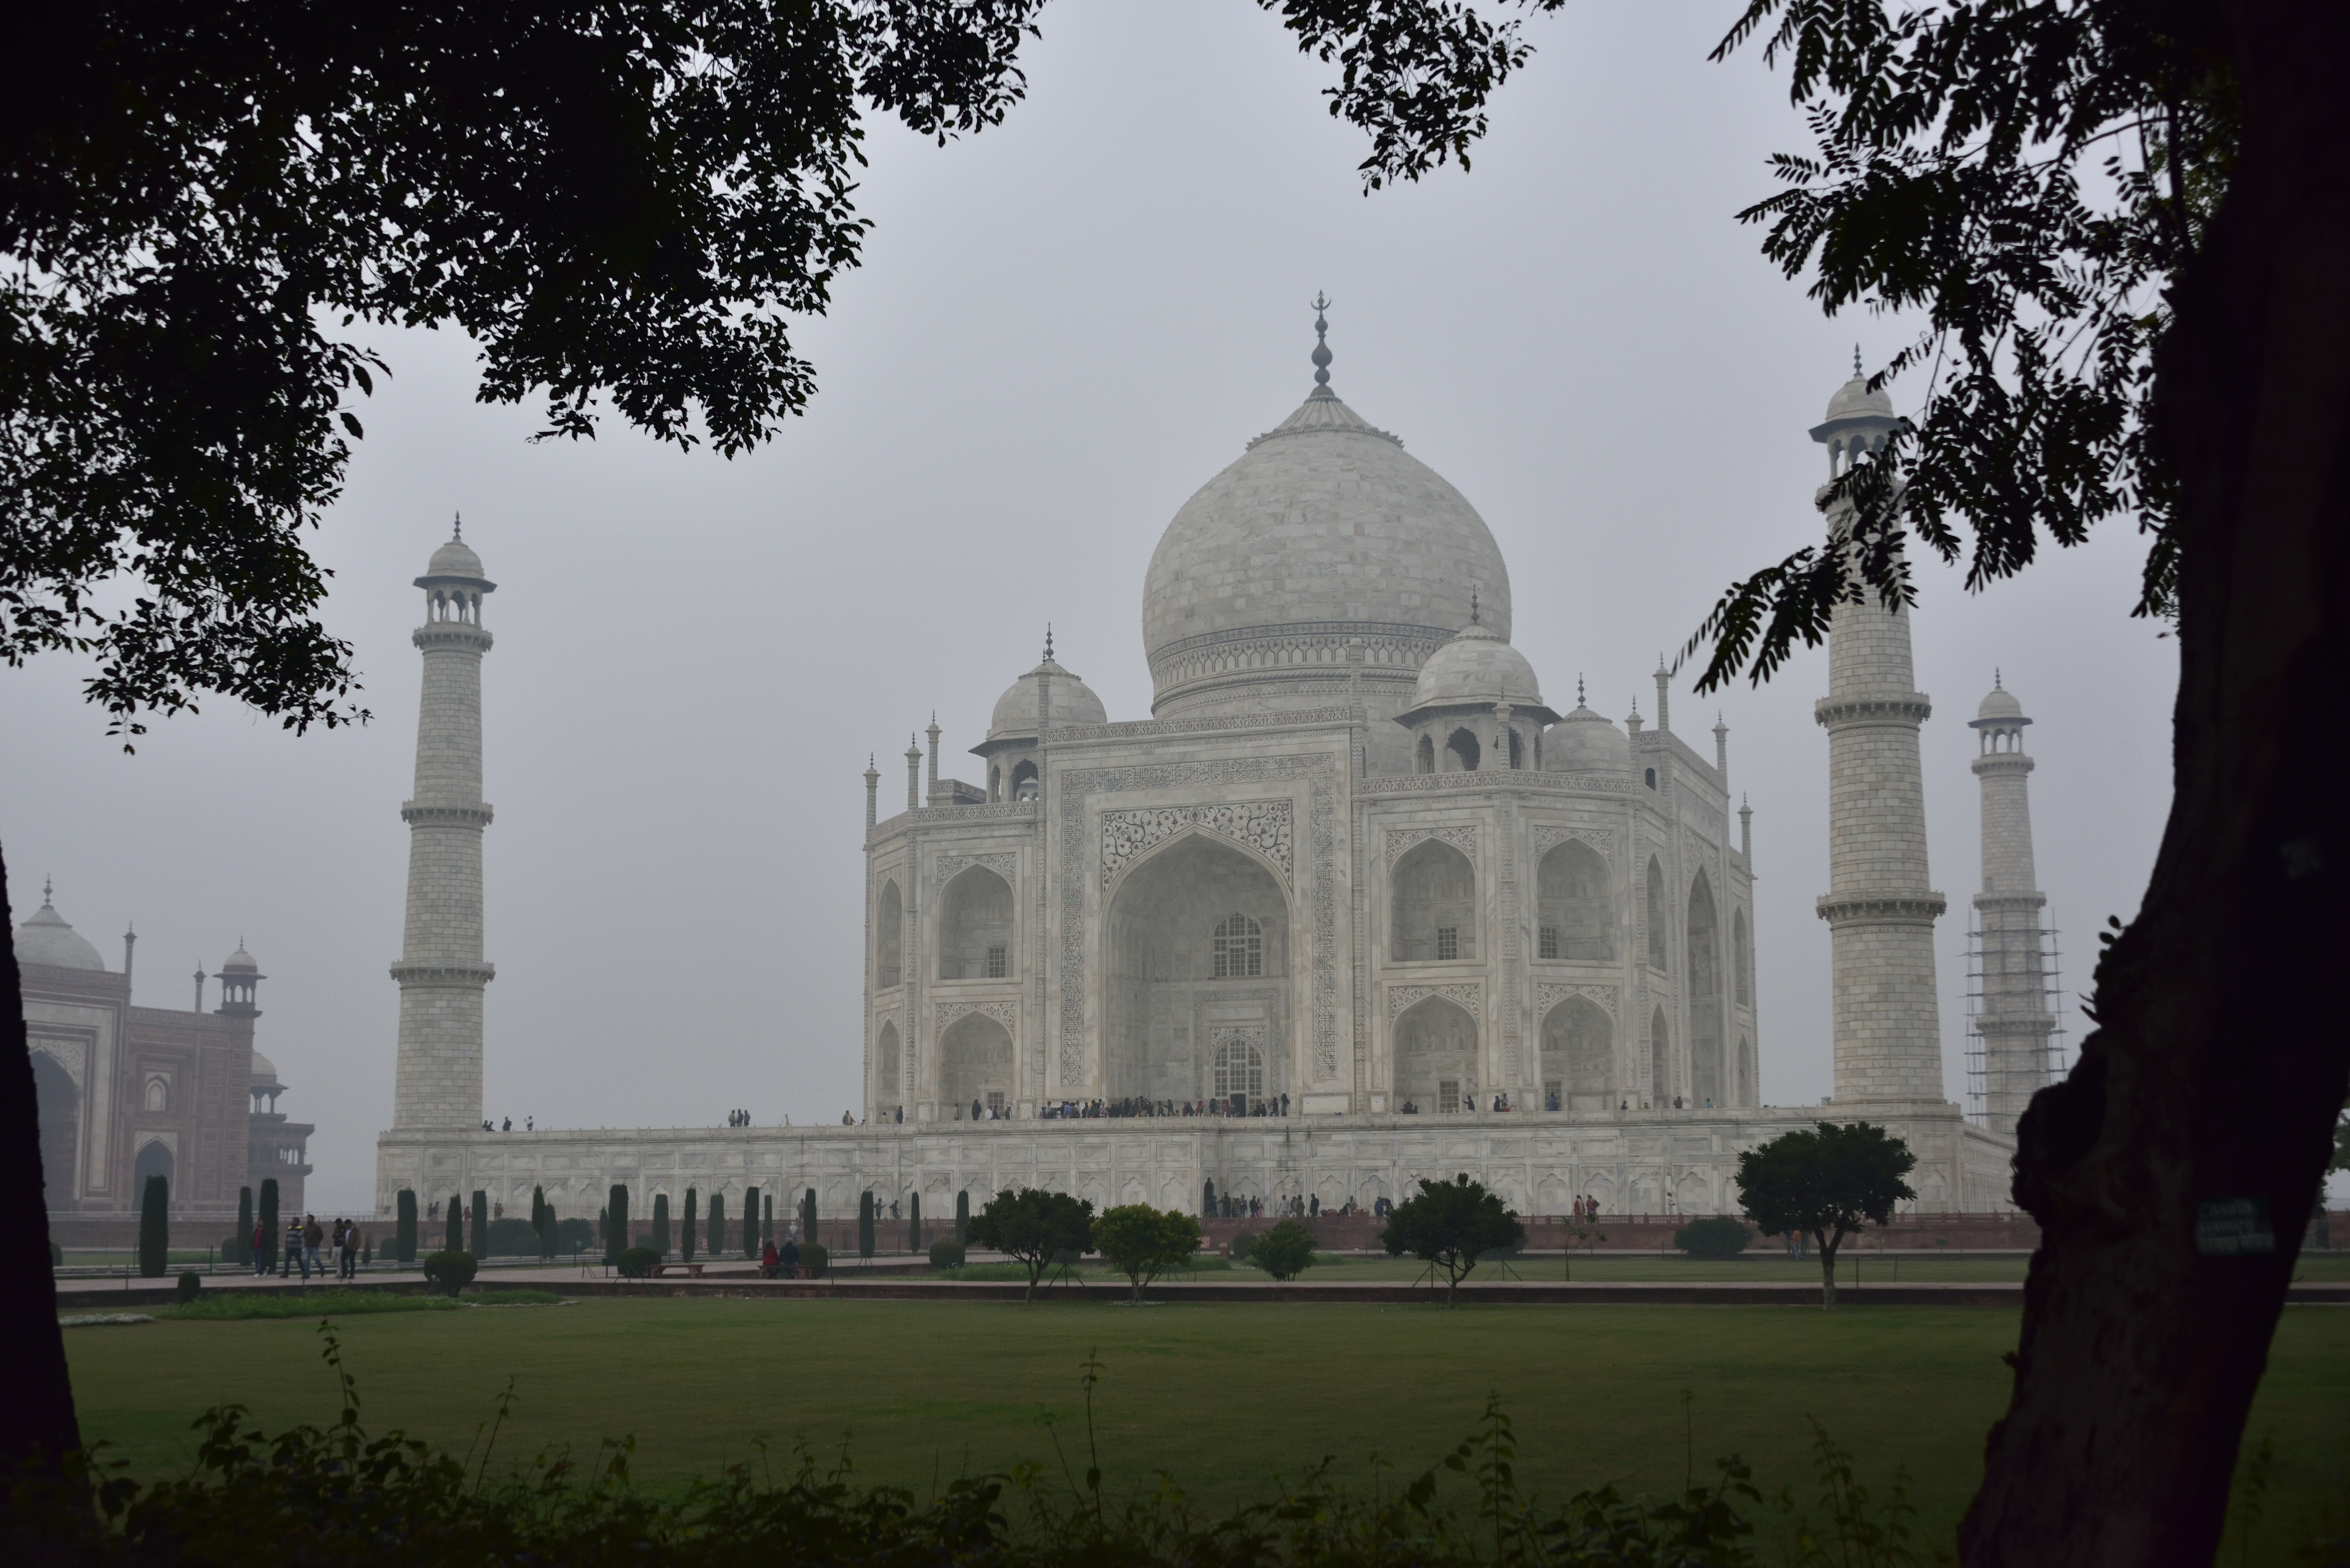
architecture, building, monument, landmark, church, place of worship, taj mahal, memorial, india, tomb, agra